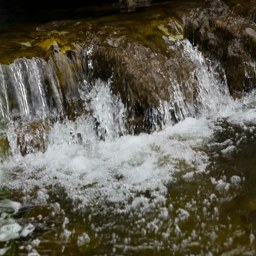
waterfall on a small stream